11th (East Africa) Division

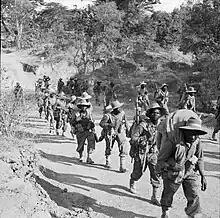
Men of the 11th Division on the road to Kalewa, Burma after crossing the Chindwin River, 1945

The Division was composed of troops from Kenya, Uganda, Nyasaland, Tanganyika, Southern Rhodesia, Northern Rhodesia, and from Belgian Congo. The 11th (East Africa) Division fought with the Fourteenth Army in Burma during the Burma Campaign. In the later part of 1944, the division pursued the Japanese retreating from Imphal down the Kabaw valley and established bridgeheads over the Chindwin River. In 1945, elements of the division played a part in the Battle of Meiktila and Mandalay.